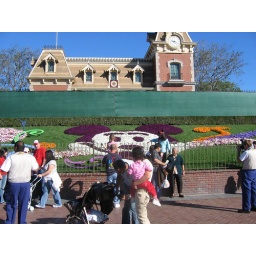
So the train station is under construction, but the flowers still look as beautiful as ever.